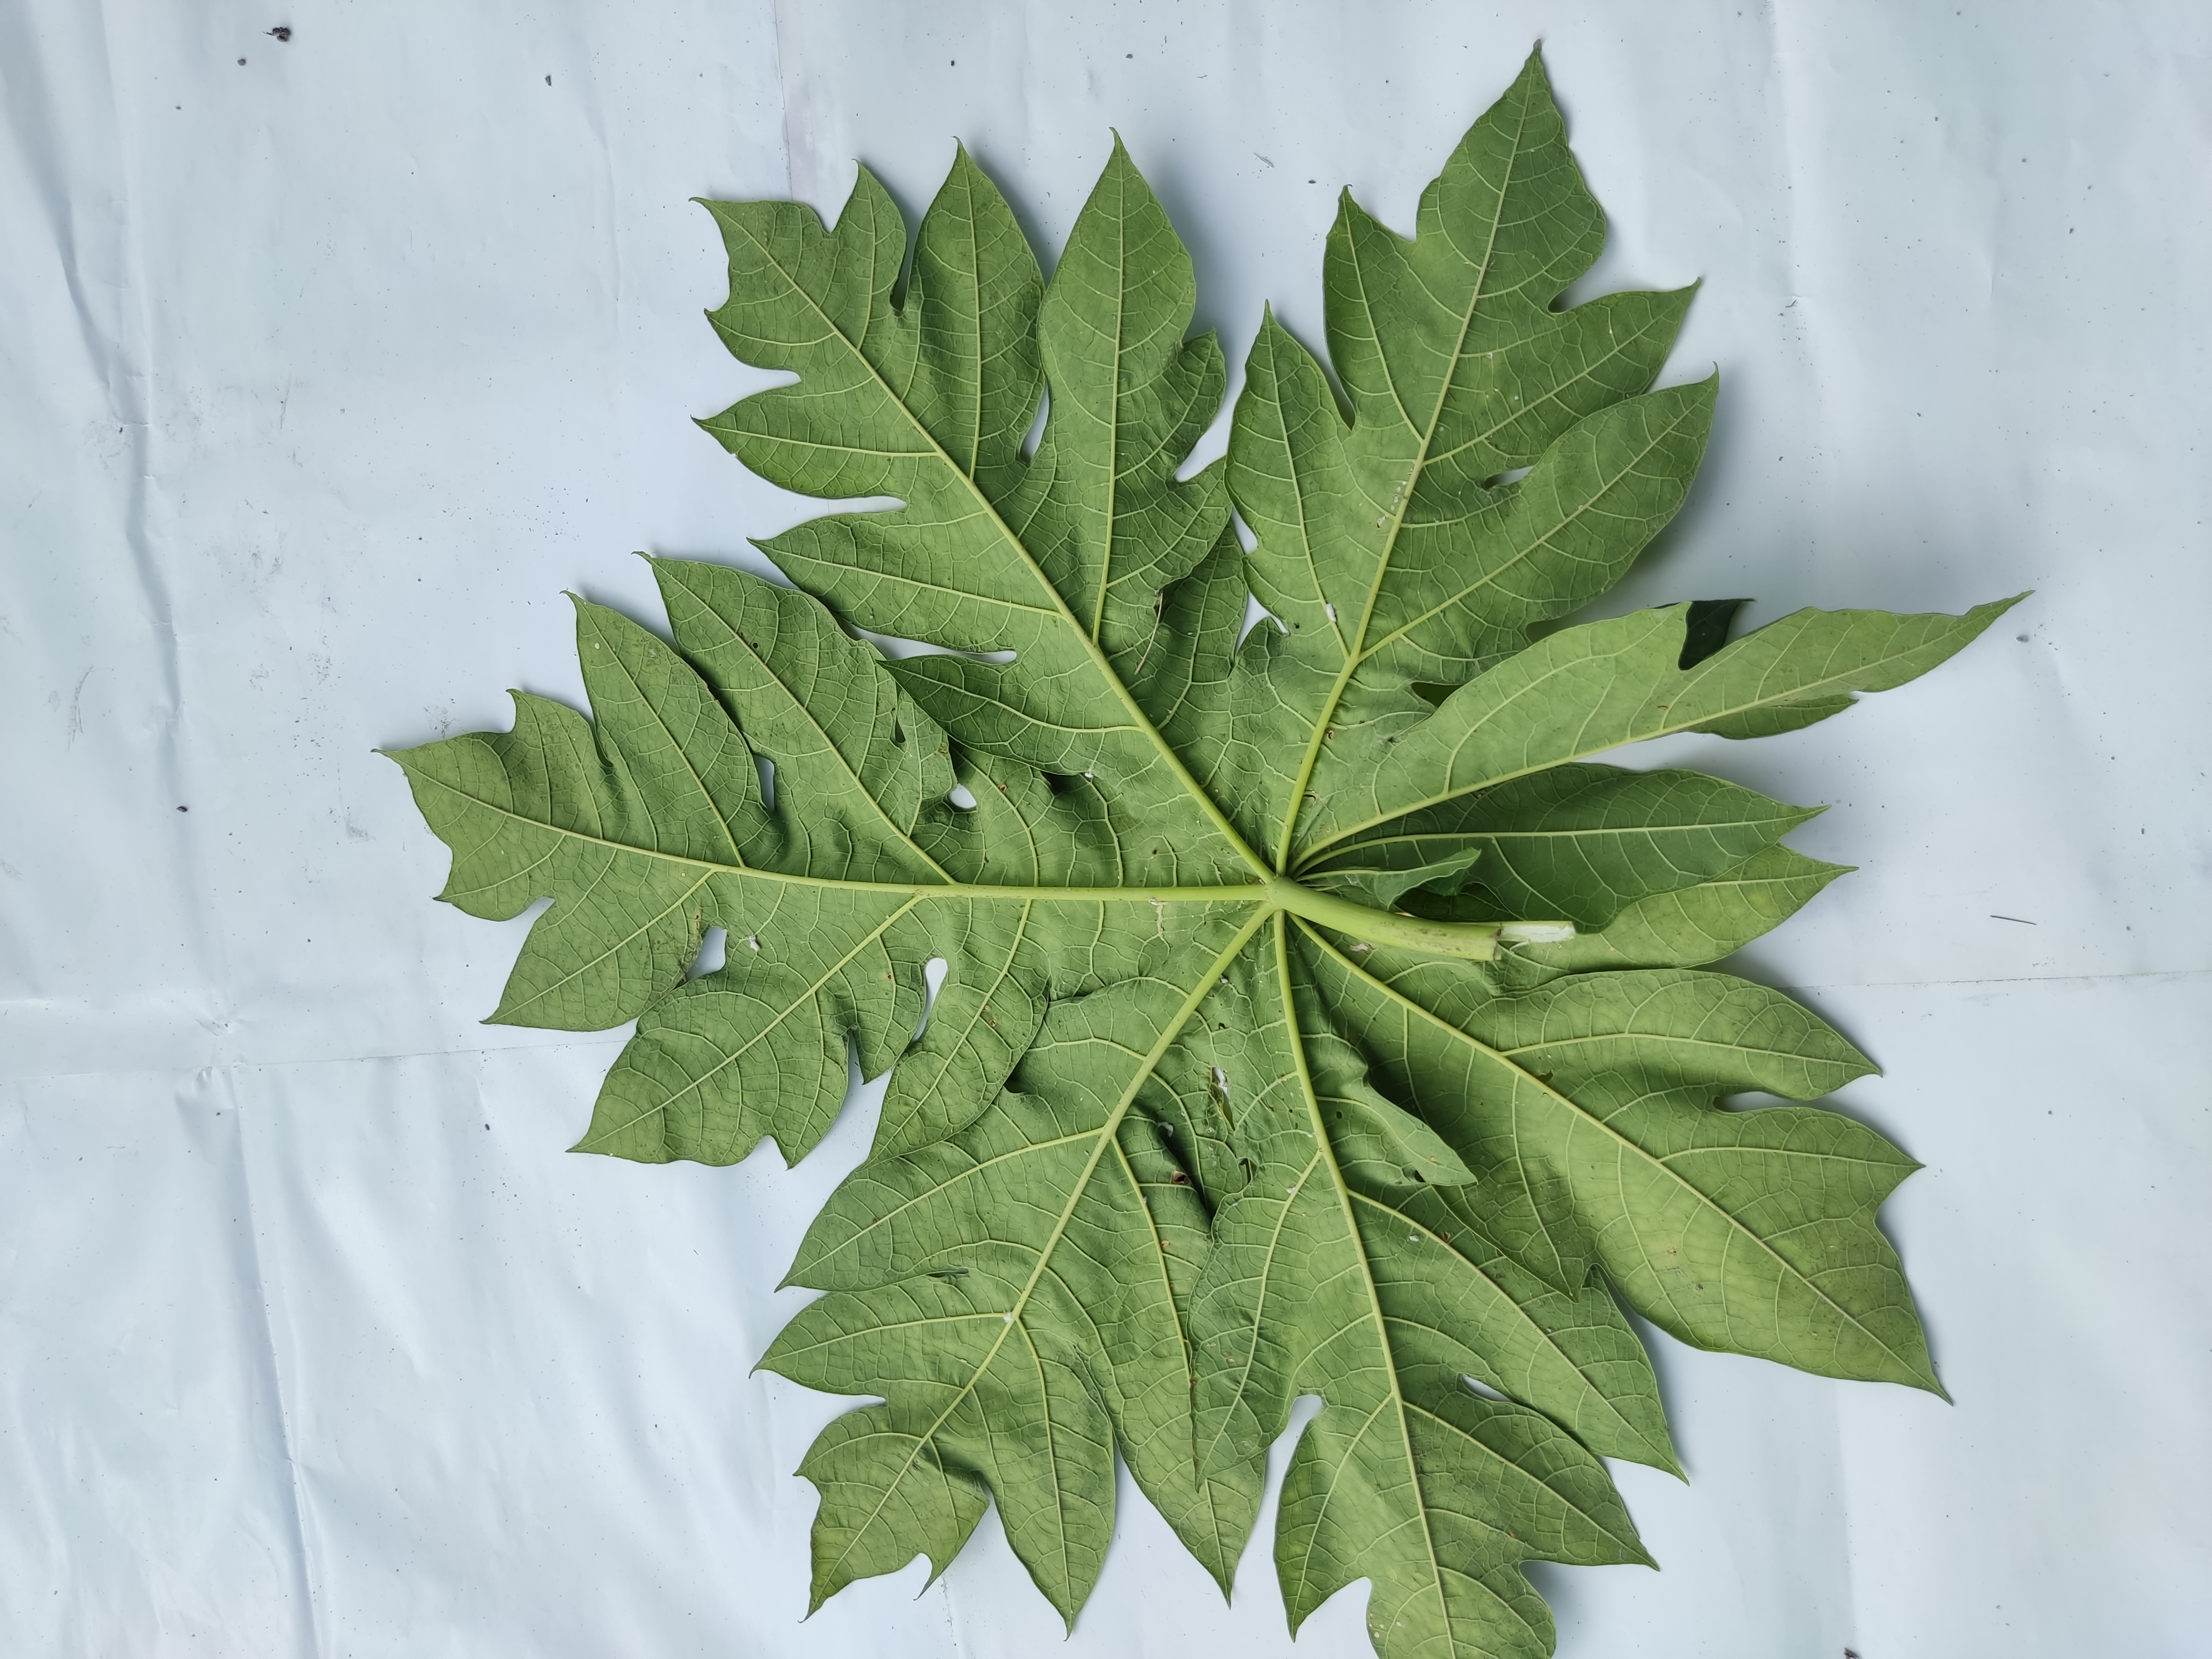
Label: Ring Spot